Identity document

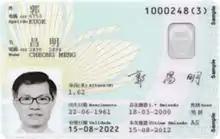
Front of the Macau identity card

The Kuwaiti identity card is issued to Kuwaiti citizens. It can be used as a travel document when visiting countries in the Gulf Cooperation Council.